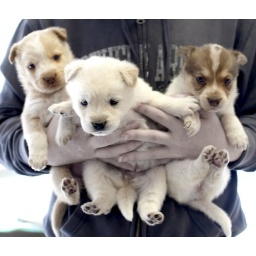
Here's the trio. They are puppies from a box in the desert.